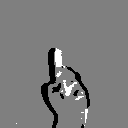
ASL letter: d